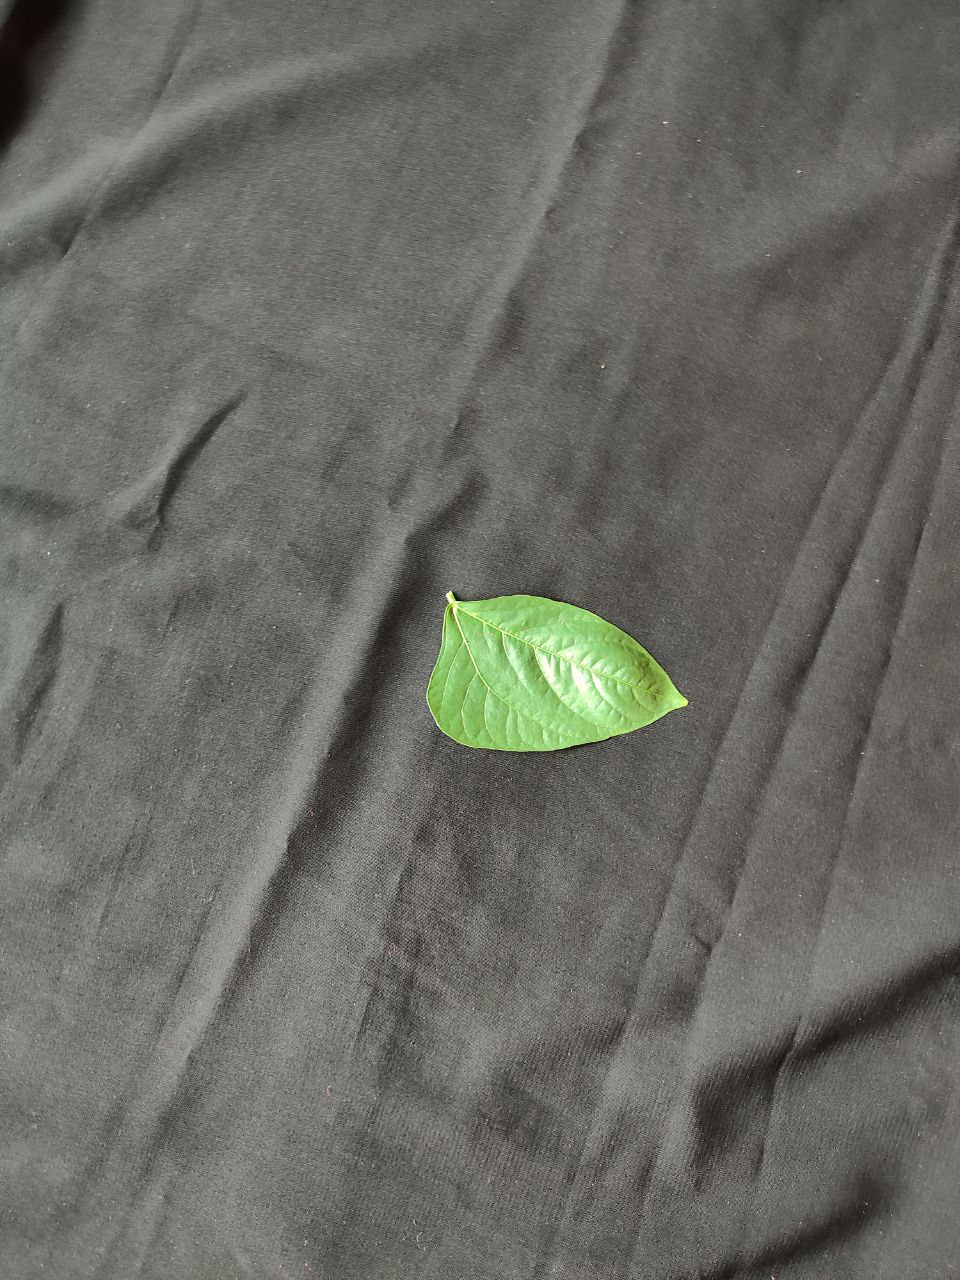
Crop: cowpea
Leaf condition: Fresh Leaf